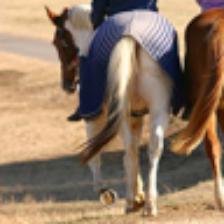
Label: NonHuman